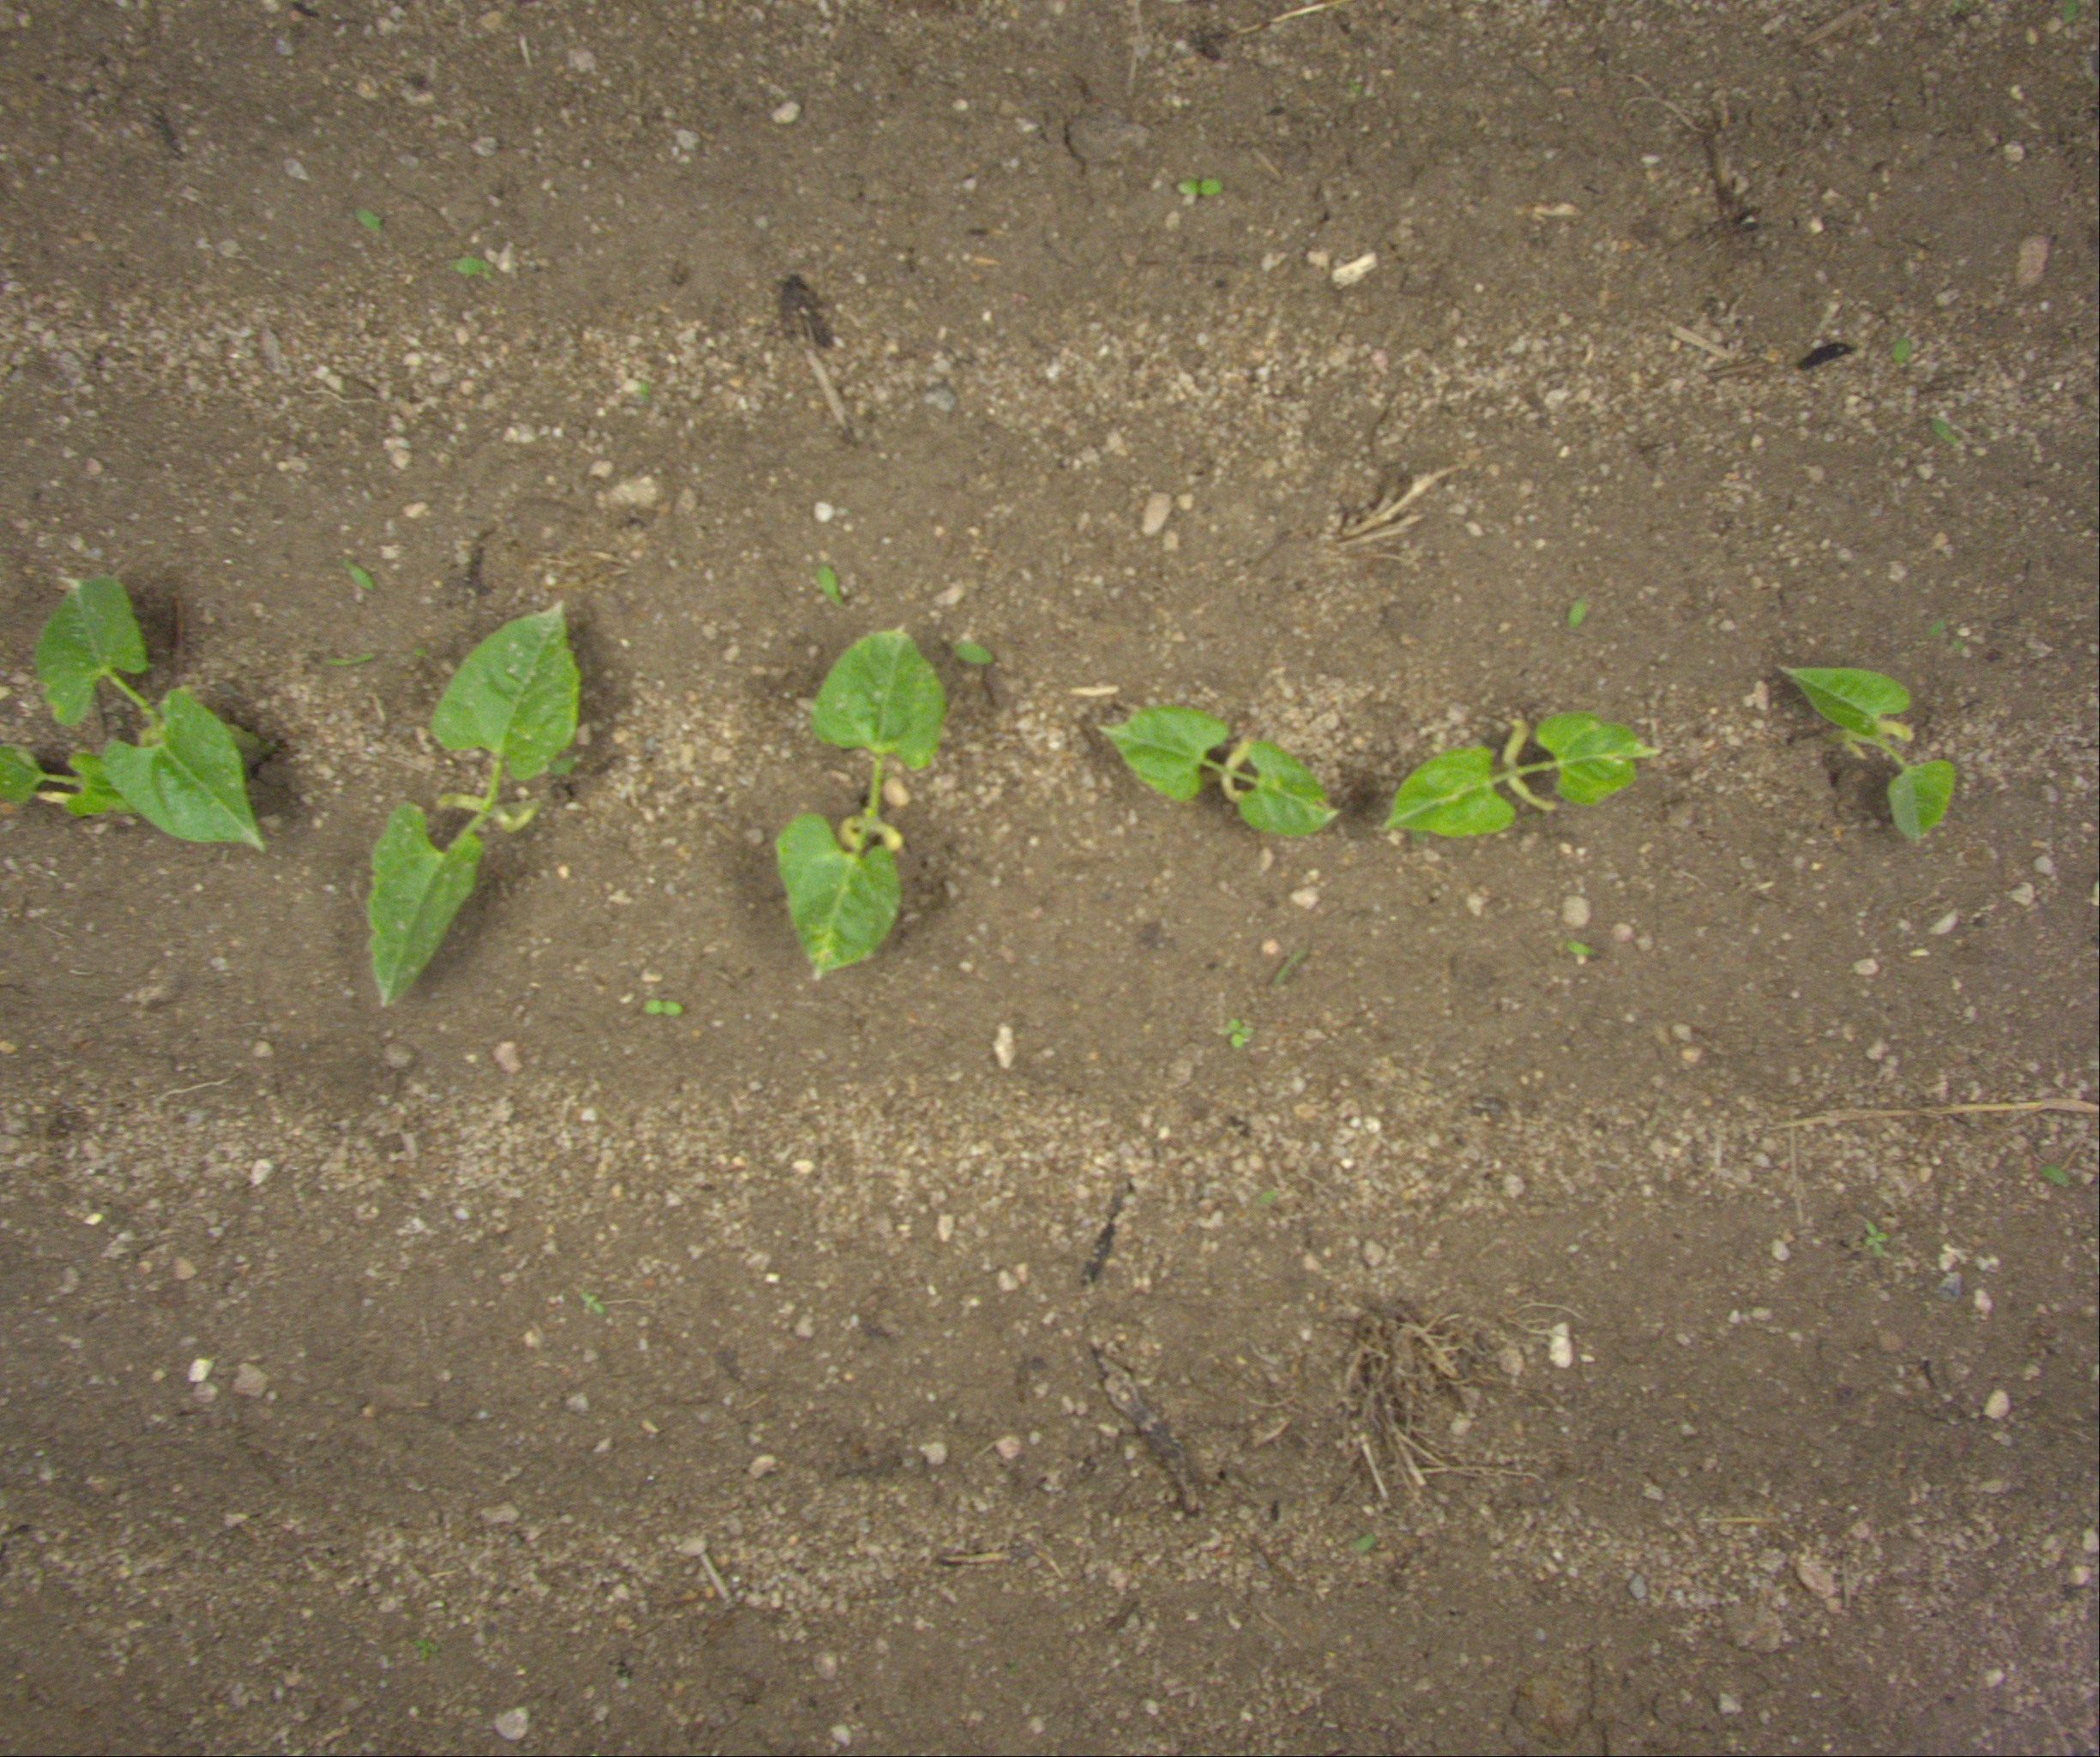
Crop: bean
Objects: bean, bean, bean, bean, bean, bean, bean, stem_bean, stem_bean, stem_bean, stem_bean, stem_bean, stem_bean, stem_bean